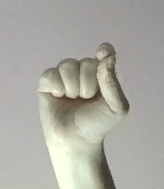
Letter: fa